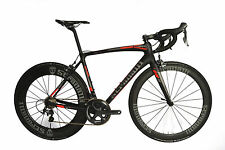
Vehicle type: Bikes